Early life and military career of John McCain

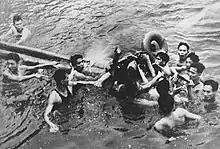
McCain being pulled out of Trúc Bạch Lake in Hanoi and about to become a prisoner of war, on October 26, 1967

On October 26, 1967, McCain was flying his twenty-third mission, part of a twenty-plane strike force against the Yen Phu thermal power plant in central Hanoi that previously had almost always been off-limits to U.S. raids due to the possibility of collateral damage. Arriving just before noon, McCain dove from 9,000 to 4,000 feet on his approach; as he neared the target, warning systems in McCain's A-4E Skyhawk alerted him that he was being tracked by enemy fire-control radar. Like other U.S. pilots in similar situations, he did not break off the bombing run, and he held his dive until he released his bombs at about 3,500 feet (1,000 m). As he started to pull up, the Skyhawk's wing was blown off by a Soviet-made SA-2 anti-aircraft missile fired by the North Vietnamese Air Defense Command's 61st Battalion, commanded by Captain Nguyen Lan assisted by fire control officer Lieutenant Nguyen Xuan Dai. McCain was later awarded the Distinguished Flying Cross for this day, while Nguyen Xuan Dai was awarded the title Hero of the People's Armed Forces. Decades later, Soviet Army Lieutenant Yuri Trushechkin claimed that he had been the missile guidance officer who had shot McCain down. In any case, the raid was a failure, as the power plant was not damaged and three of the attacking planes were shot down.)